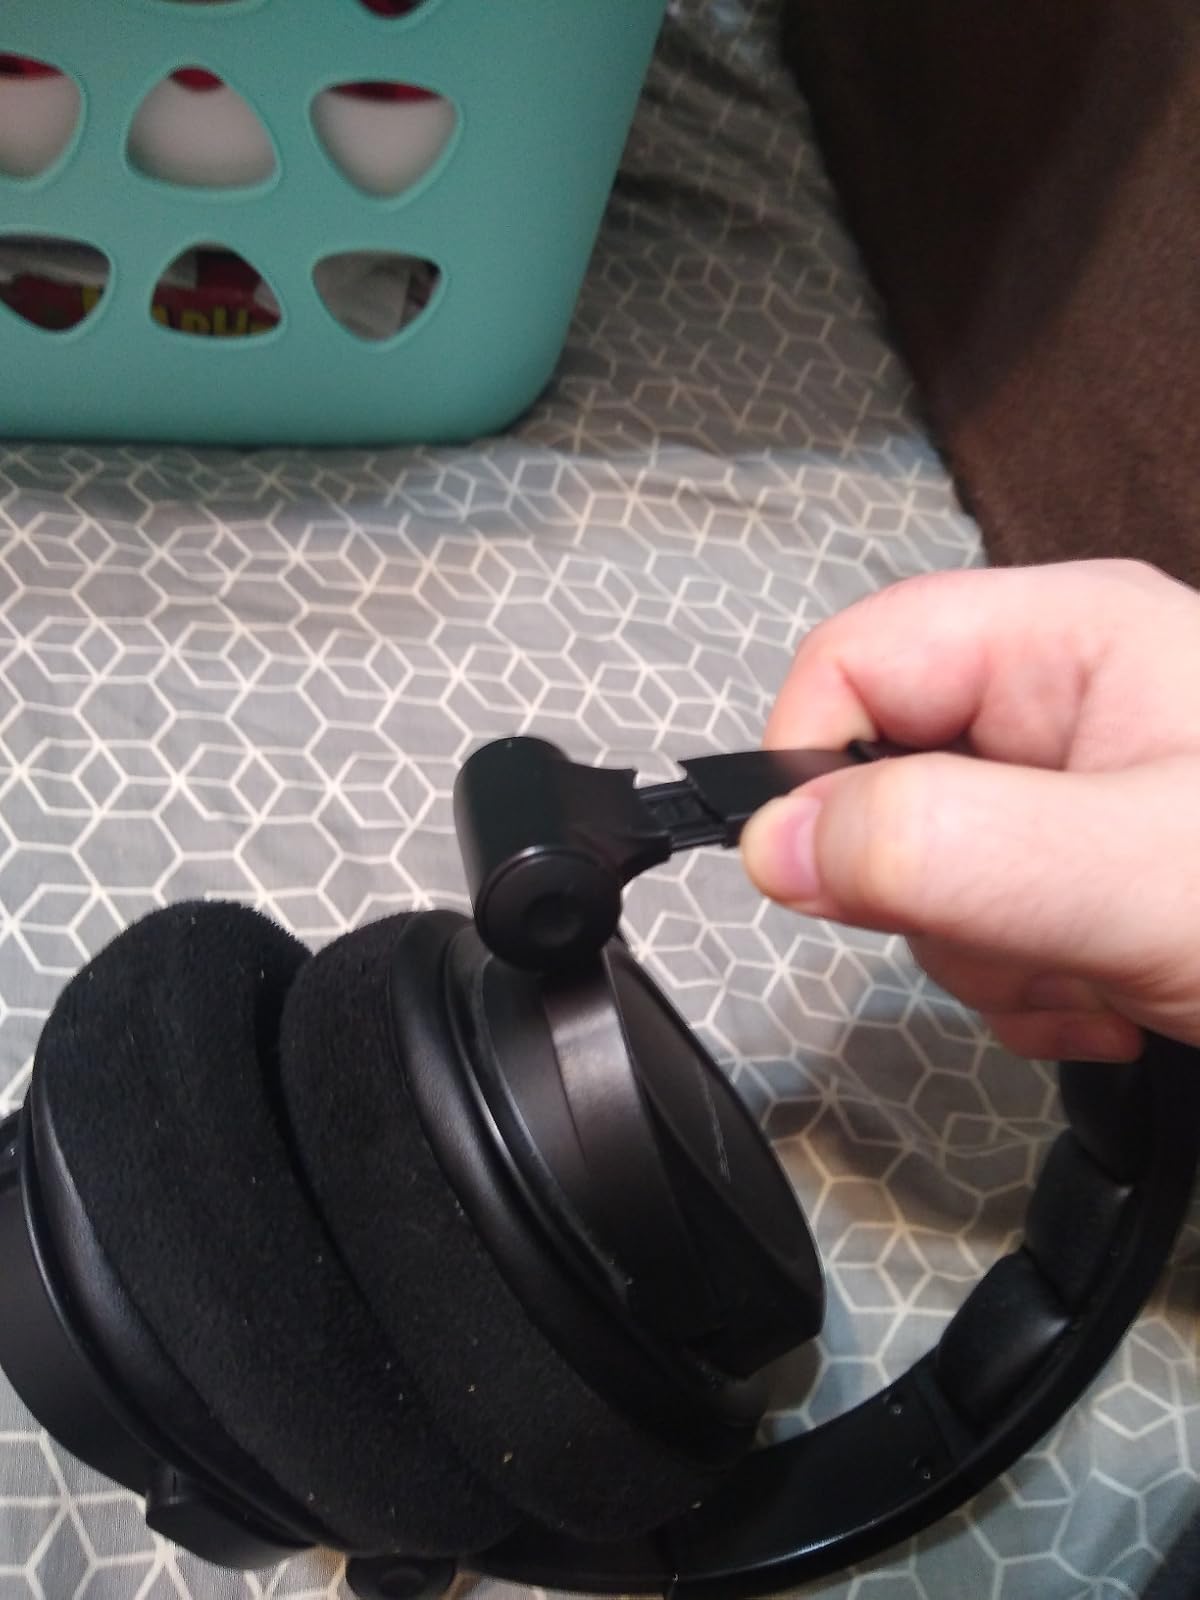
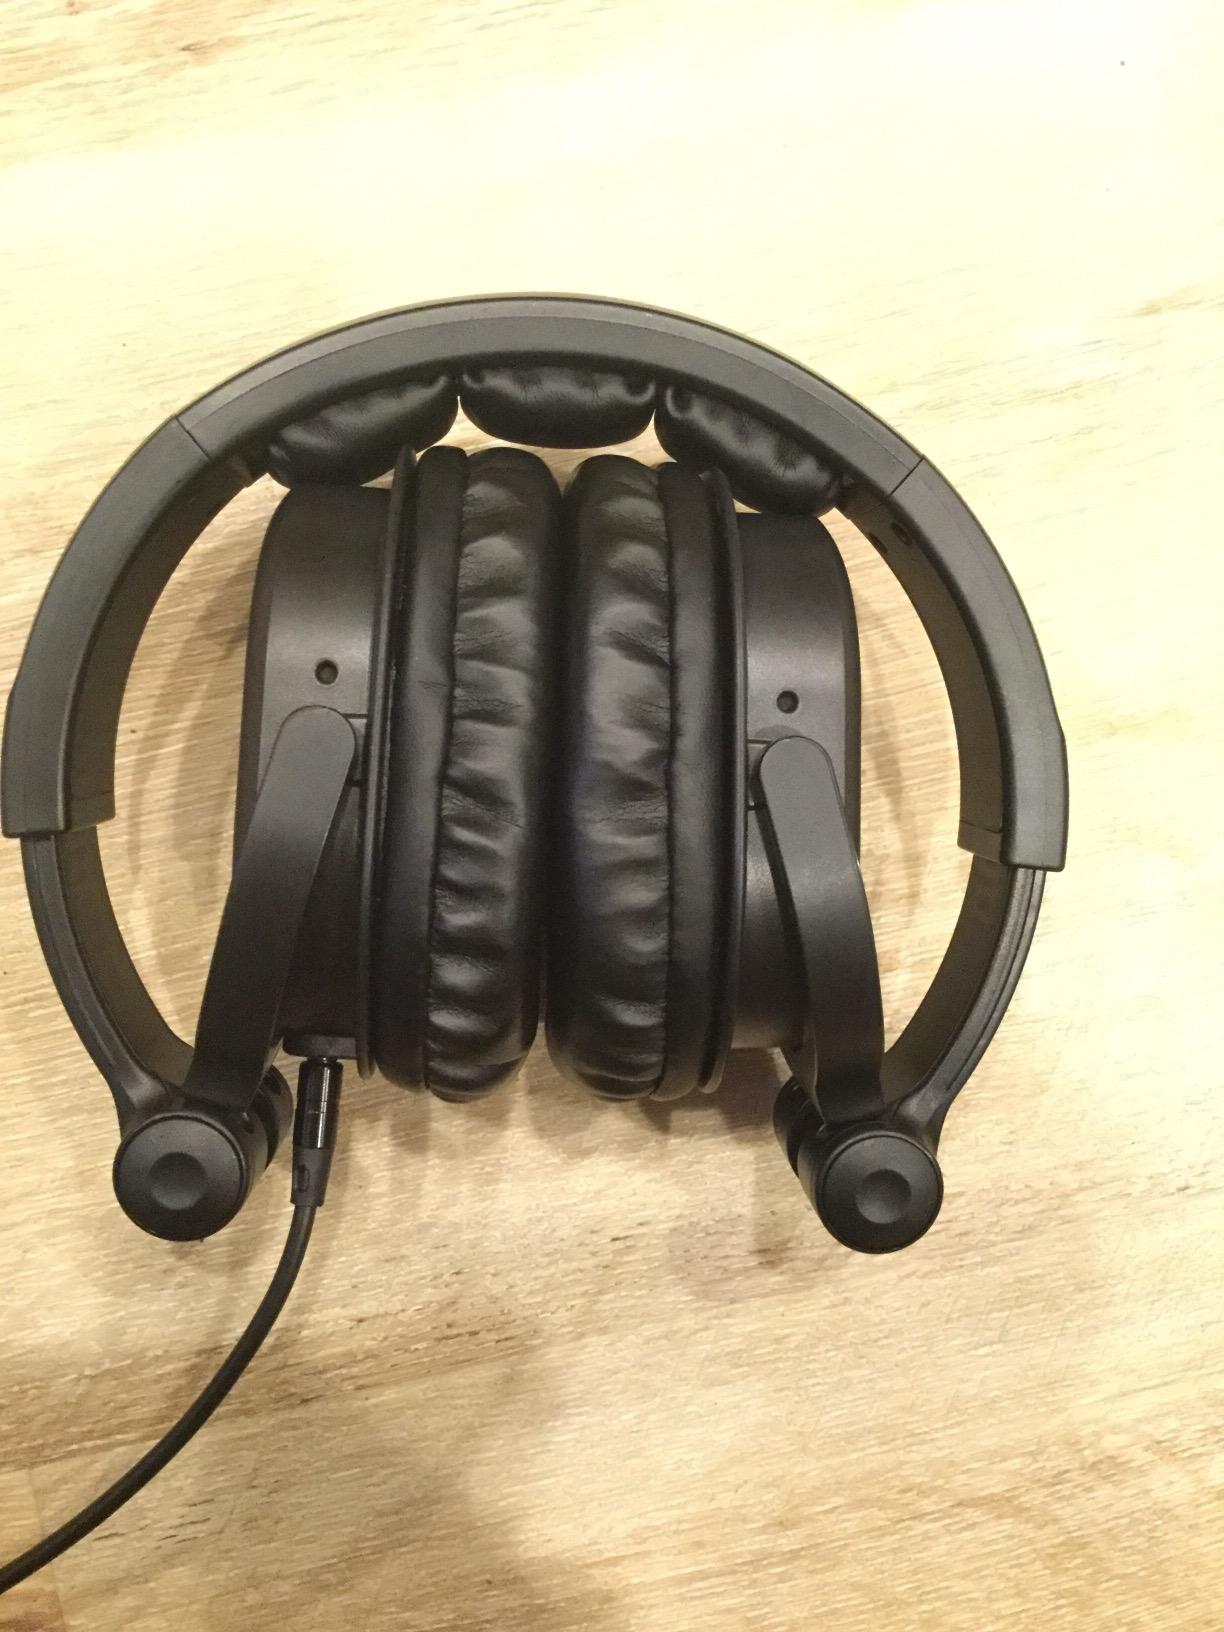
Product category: headphones
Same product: yes